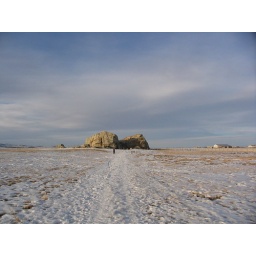
to give some scale...a person standing in front of it...